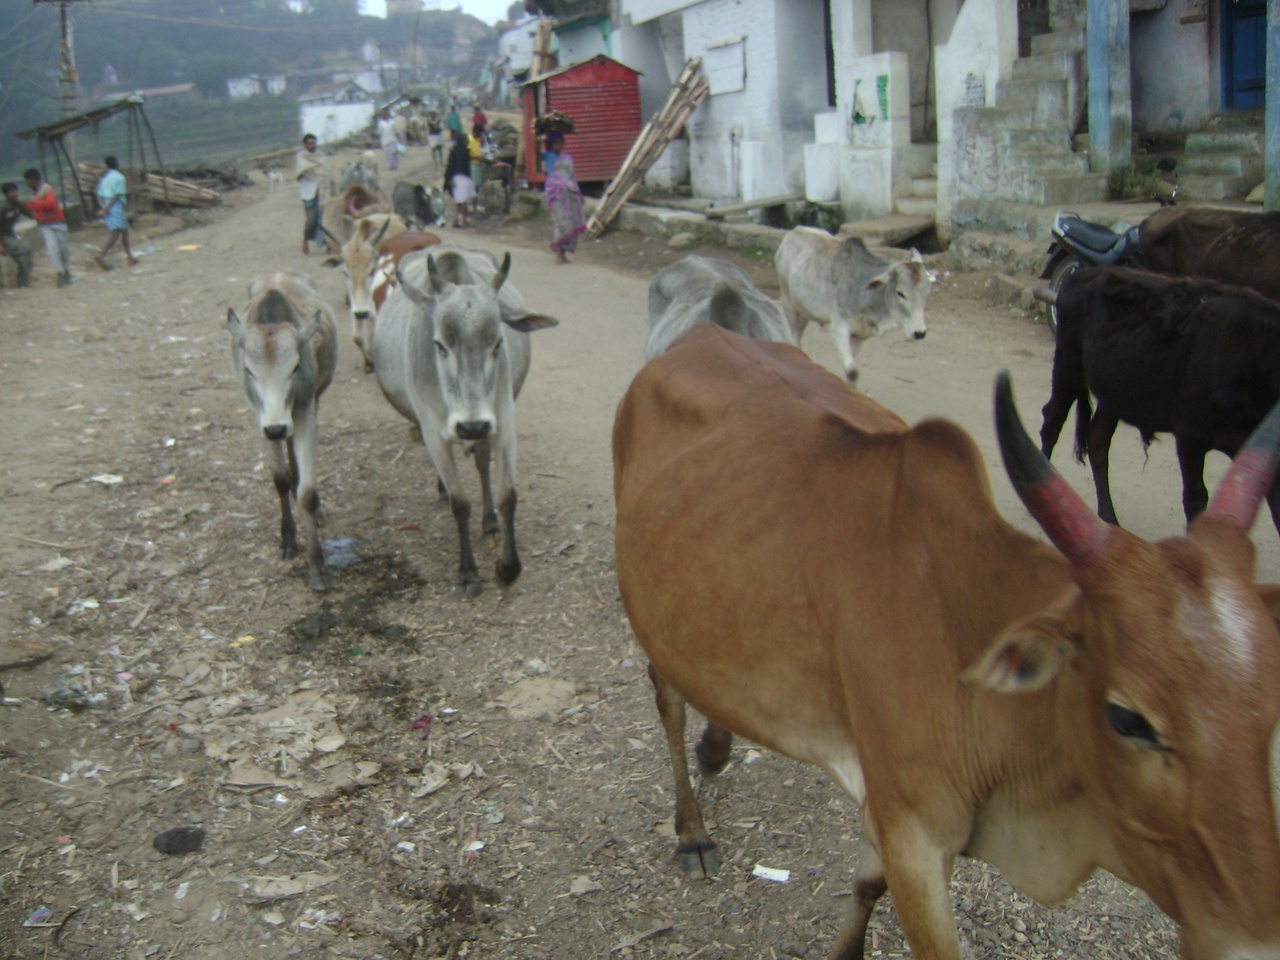
Mannavanor street scene